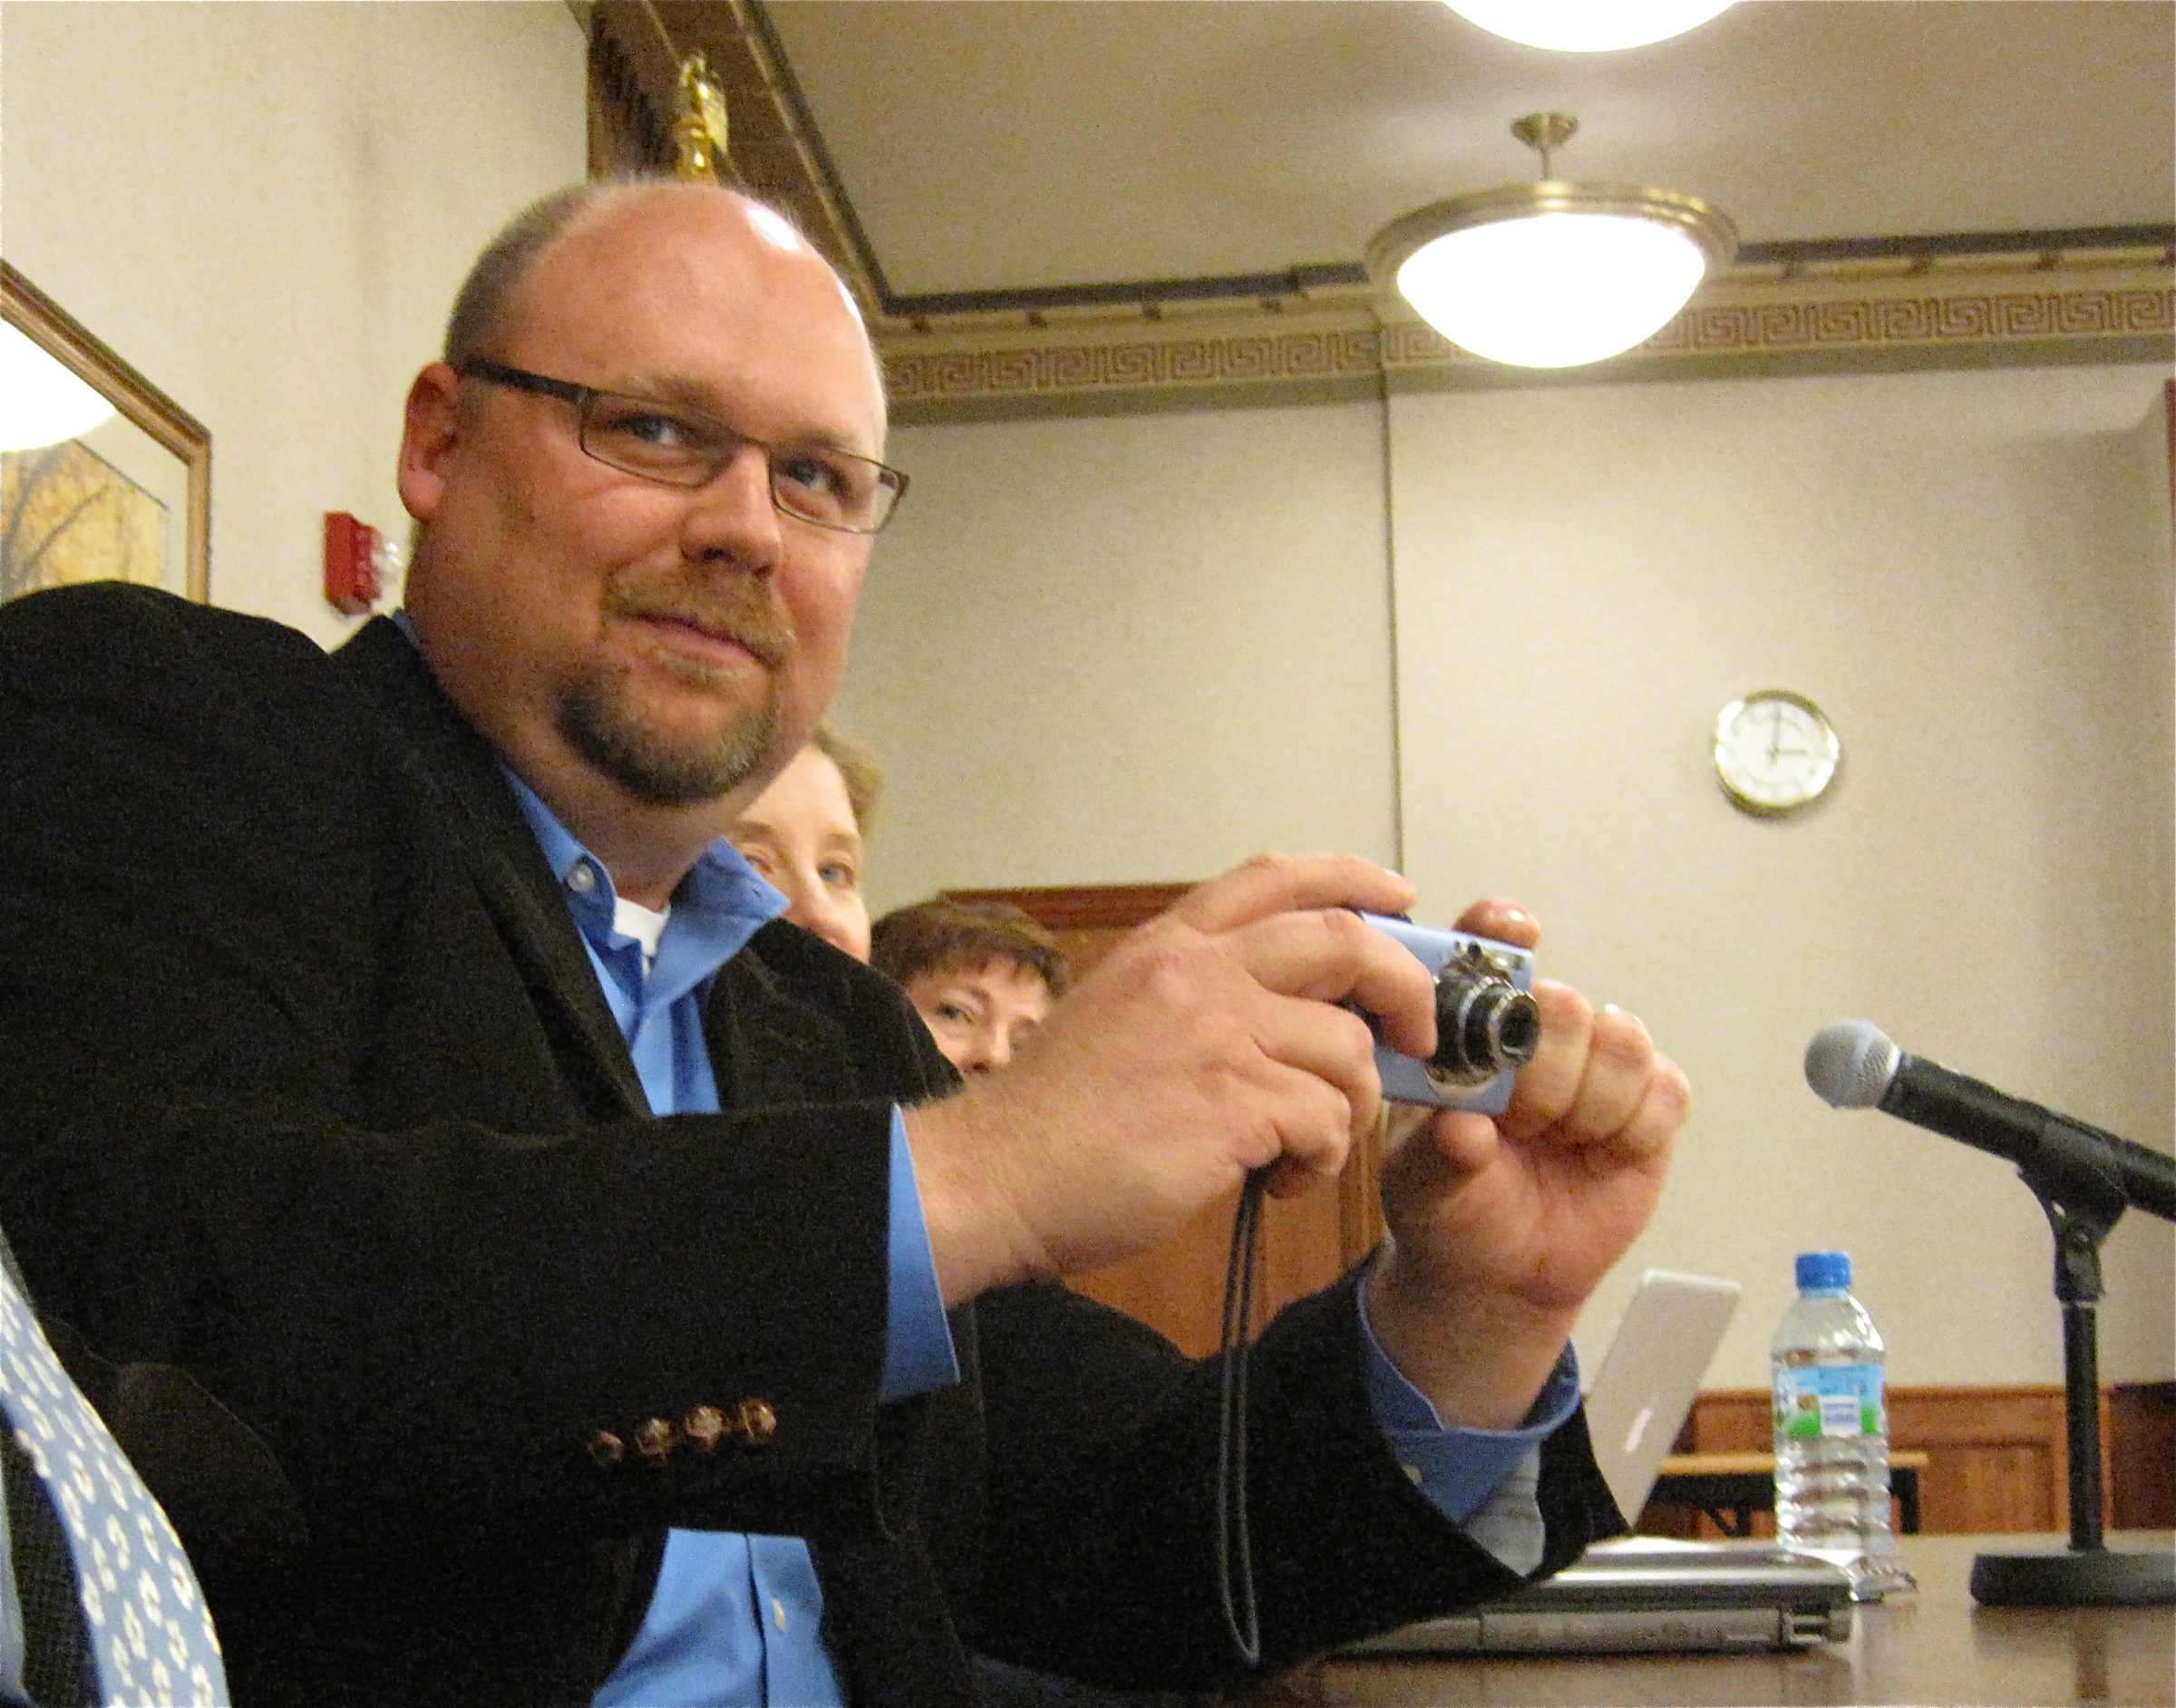
person, profession, psu